Maximilien Robespierre

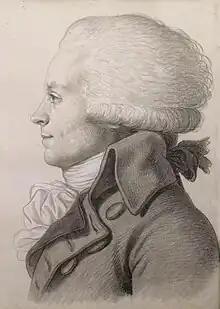
Portrait of Robespierre (1792) by Jean-Baptist Fouquet. By using a physiognotrace a "grand trait" was produced within a few minutes. This life-size drawing on pink paper was completed by Fouquet.

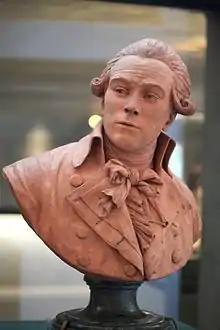
Terracotta bust of Robespierre by Deseine, 1791 (Musée de la Révolution française)

After Louis XVI's flight to Varennes, the Assembly suspended the king from his duties on 25 June. Robespierre declared in the Jacobin Club on 13 July: "The current French constitution is a republic with a monarch. She is therefore neither a monarchy nor a republic. She is both."